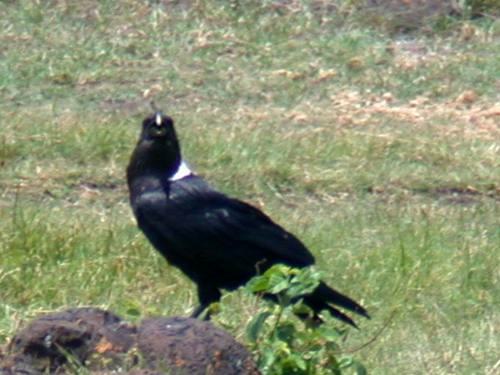
A photo of a white necked raven